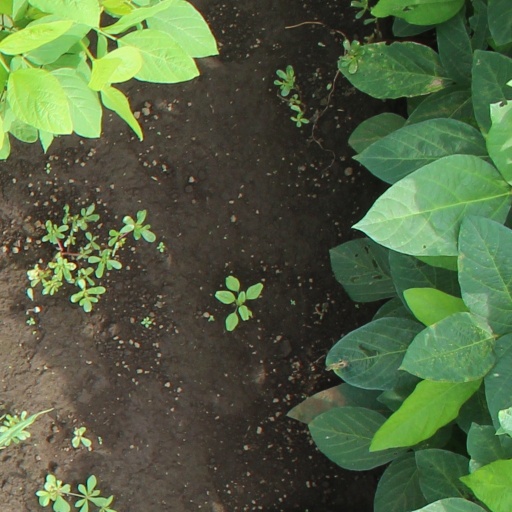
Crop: soybean